United Nations Security Council Resolution 1443

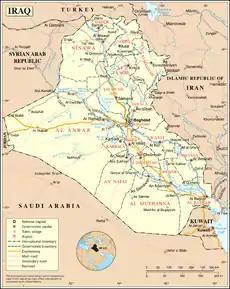
Iraq

United Nations Security Council resolution 1443, adopted unanimously on 25 November 2002, after recalling all previous resolutions on Iraq, including resolutions 986 (1995), 1284 (1999), 1352 (2001), 1360 (2001), 1382 (2001) and 1409 (2002) concerning the Oil-for-Food Programme. The council, acting under Chapter VII of the United Nations Charter, extended provisions relating to the export of Iraqi petroleum or petroleum products in return for humanitarian aid until 4 December 2002.